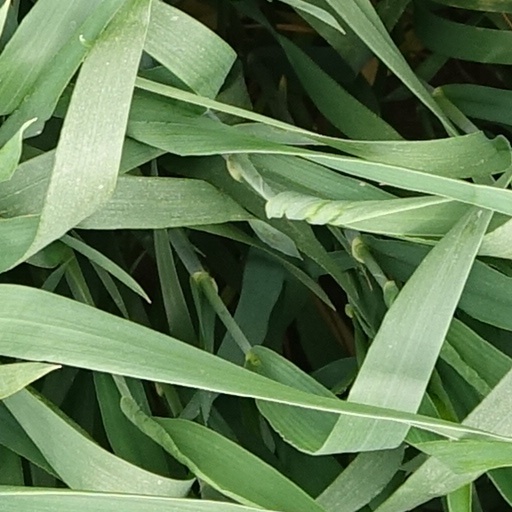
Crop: wheat